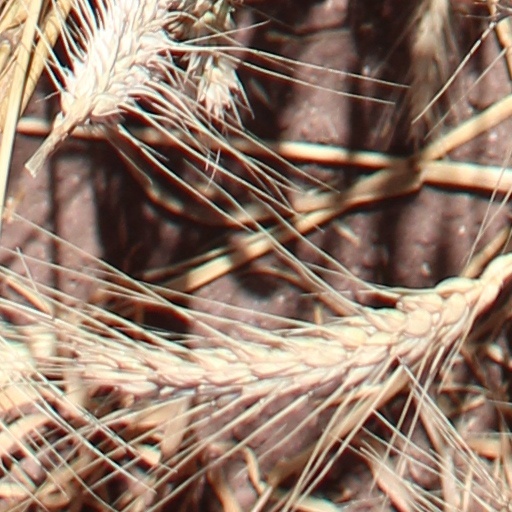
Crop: wheat